Santa Maria di Costantinopoli

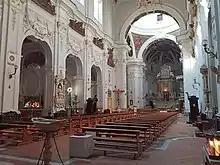
Nave.

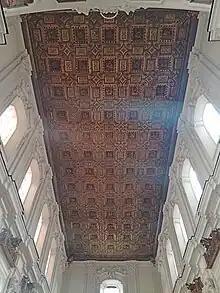
Ceiling.

The Church of Santa Maria di Costantinopoli is a 16th-century Roman Catholic church located on the street of the same name in Naples, Italy, and located a block north of the Academy of Fine Arts of Naples.